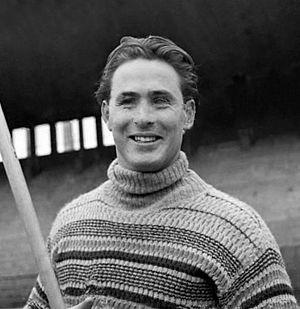
Egil Danielsen est un athlète norvégien, spécialiste du lancer du javelot.
Les records du monde du lancer du javelot sont actuellement détenus par le Tchèque Jan Železný qui établit la marque de 98,48 m le 25 mai 1996 à Iéna en Allemagne, et par sa compatriote Barbora Špotáková, créditée de 72,28 m le 13 septembre 2008 à Stuttgart en Allemagne.